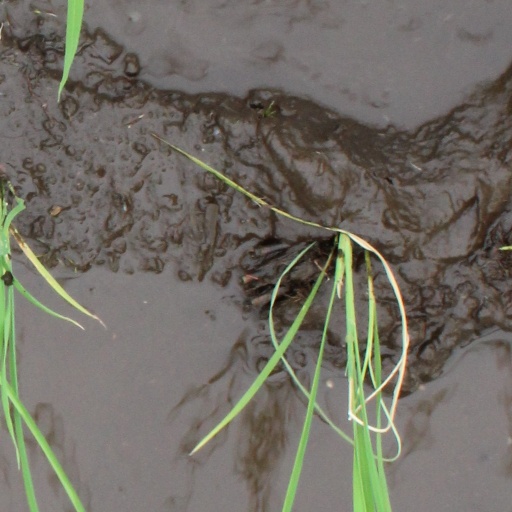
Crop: rice